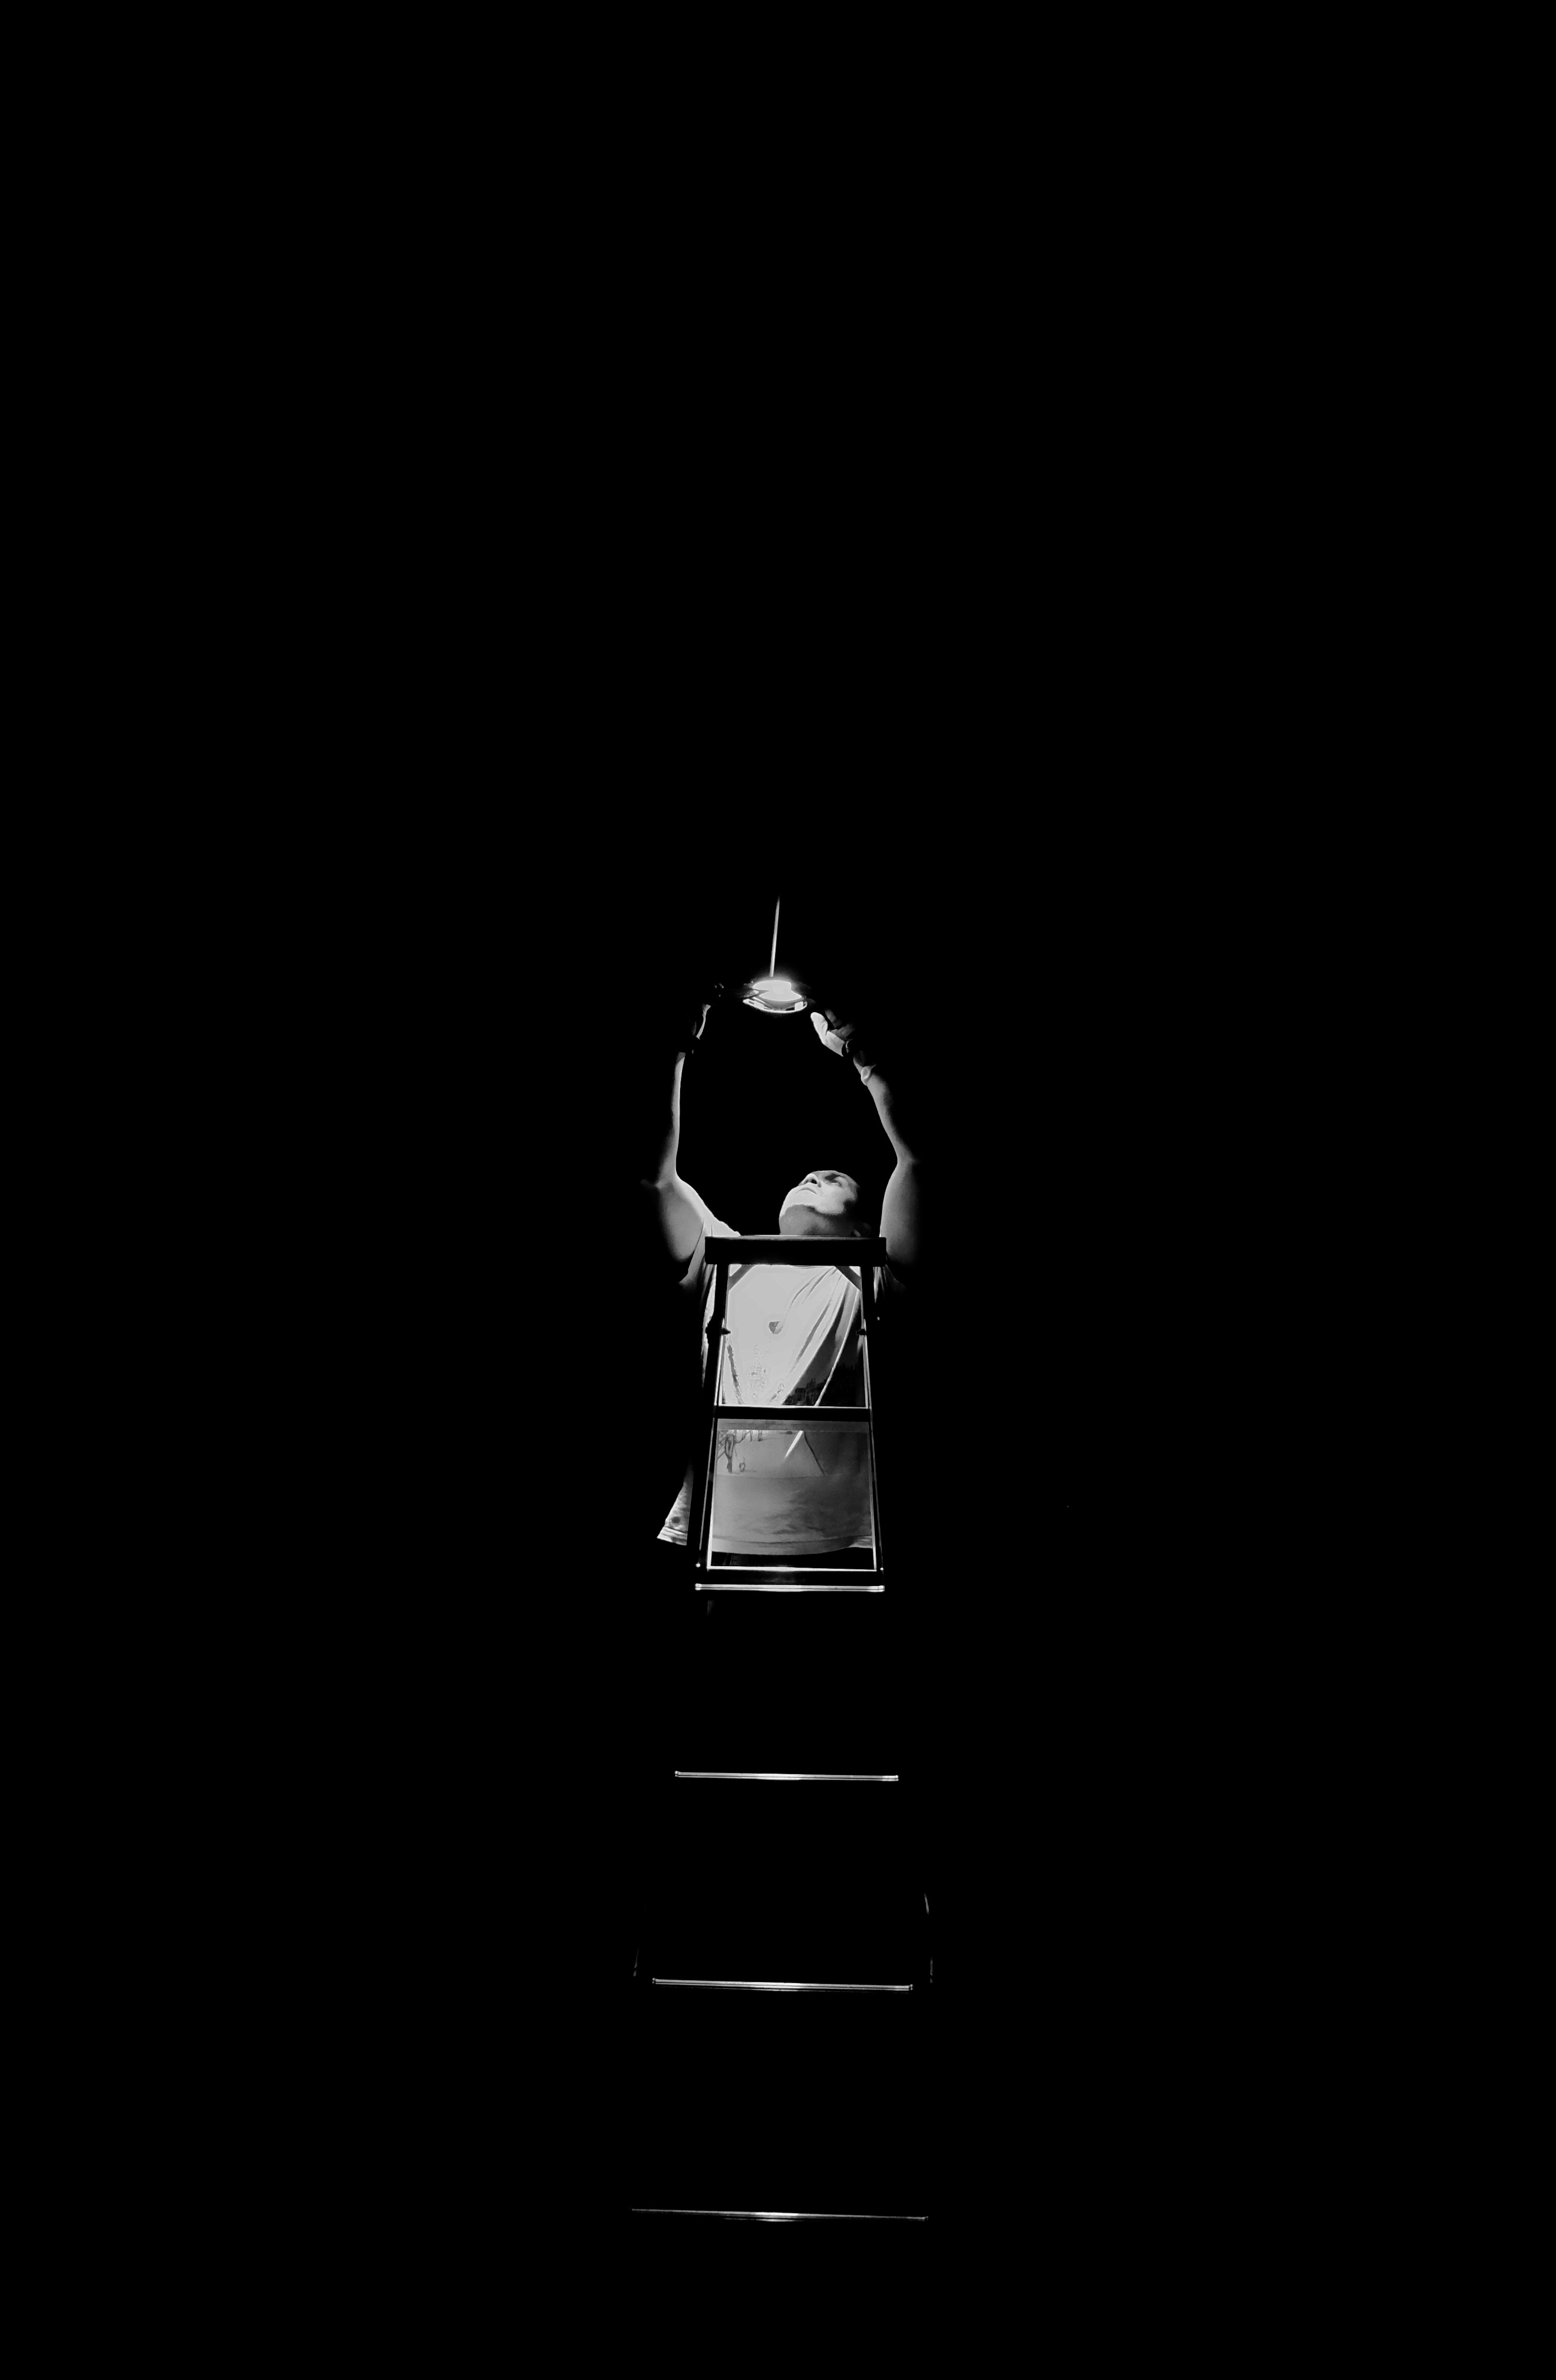
hand, light, black and white, darkness, black, monochrome, lighting, monochrome photography, computer wallpaper